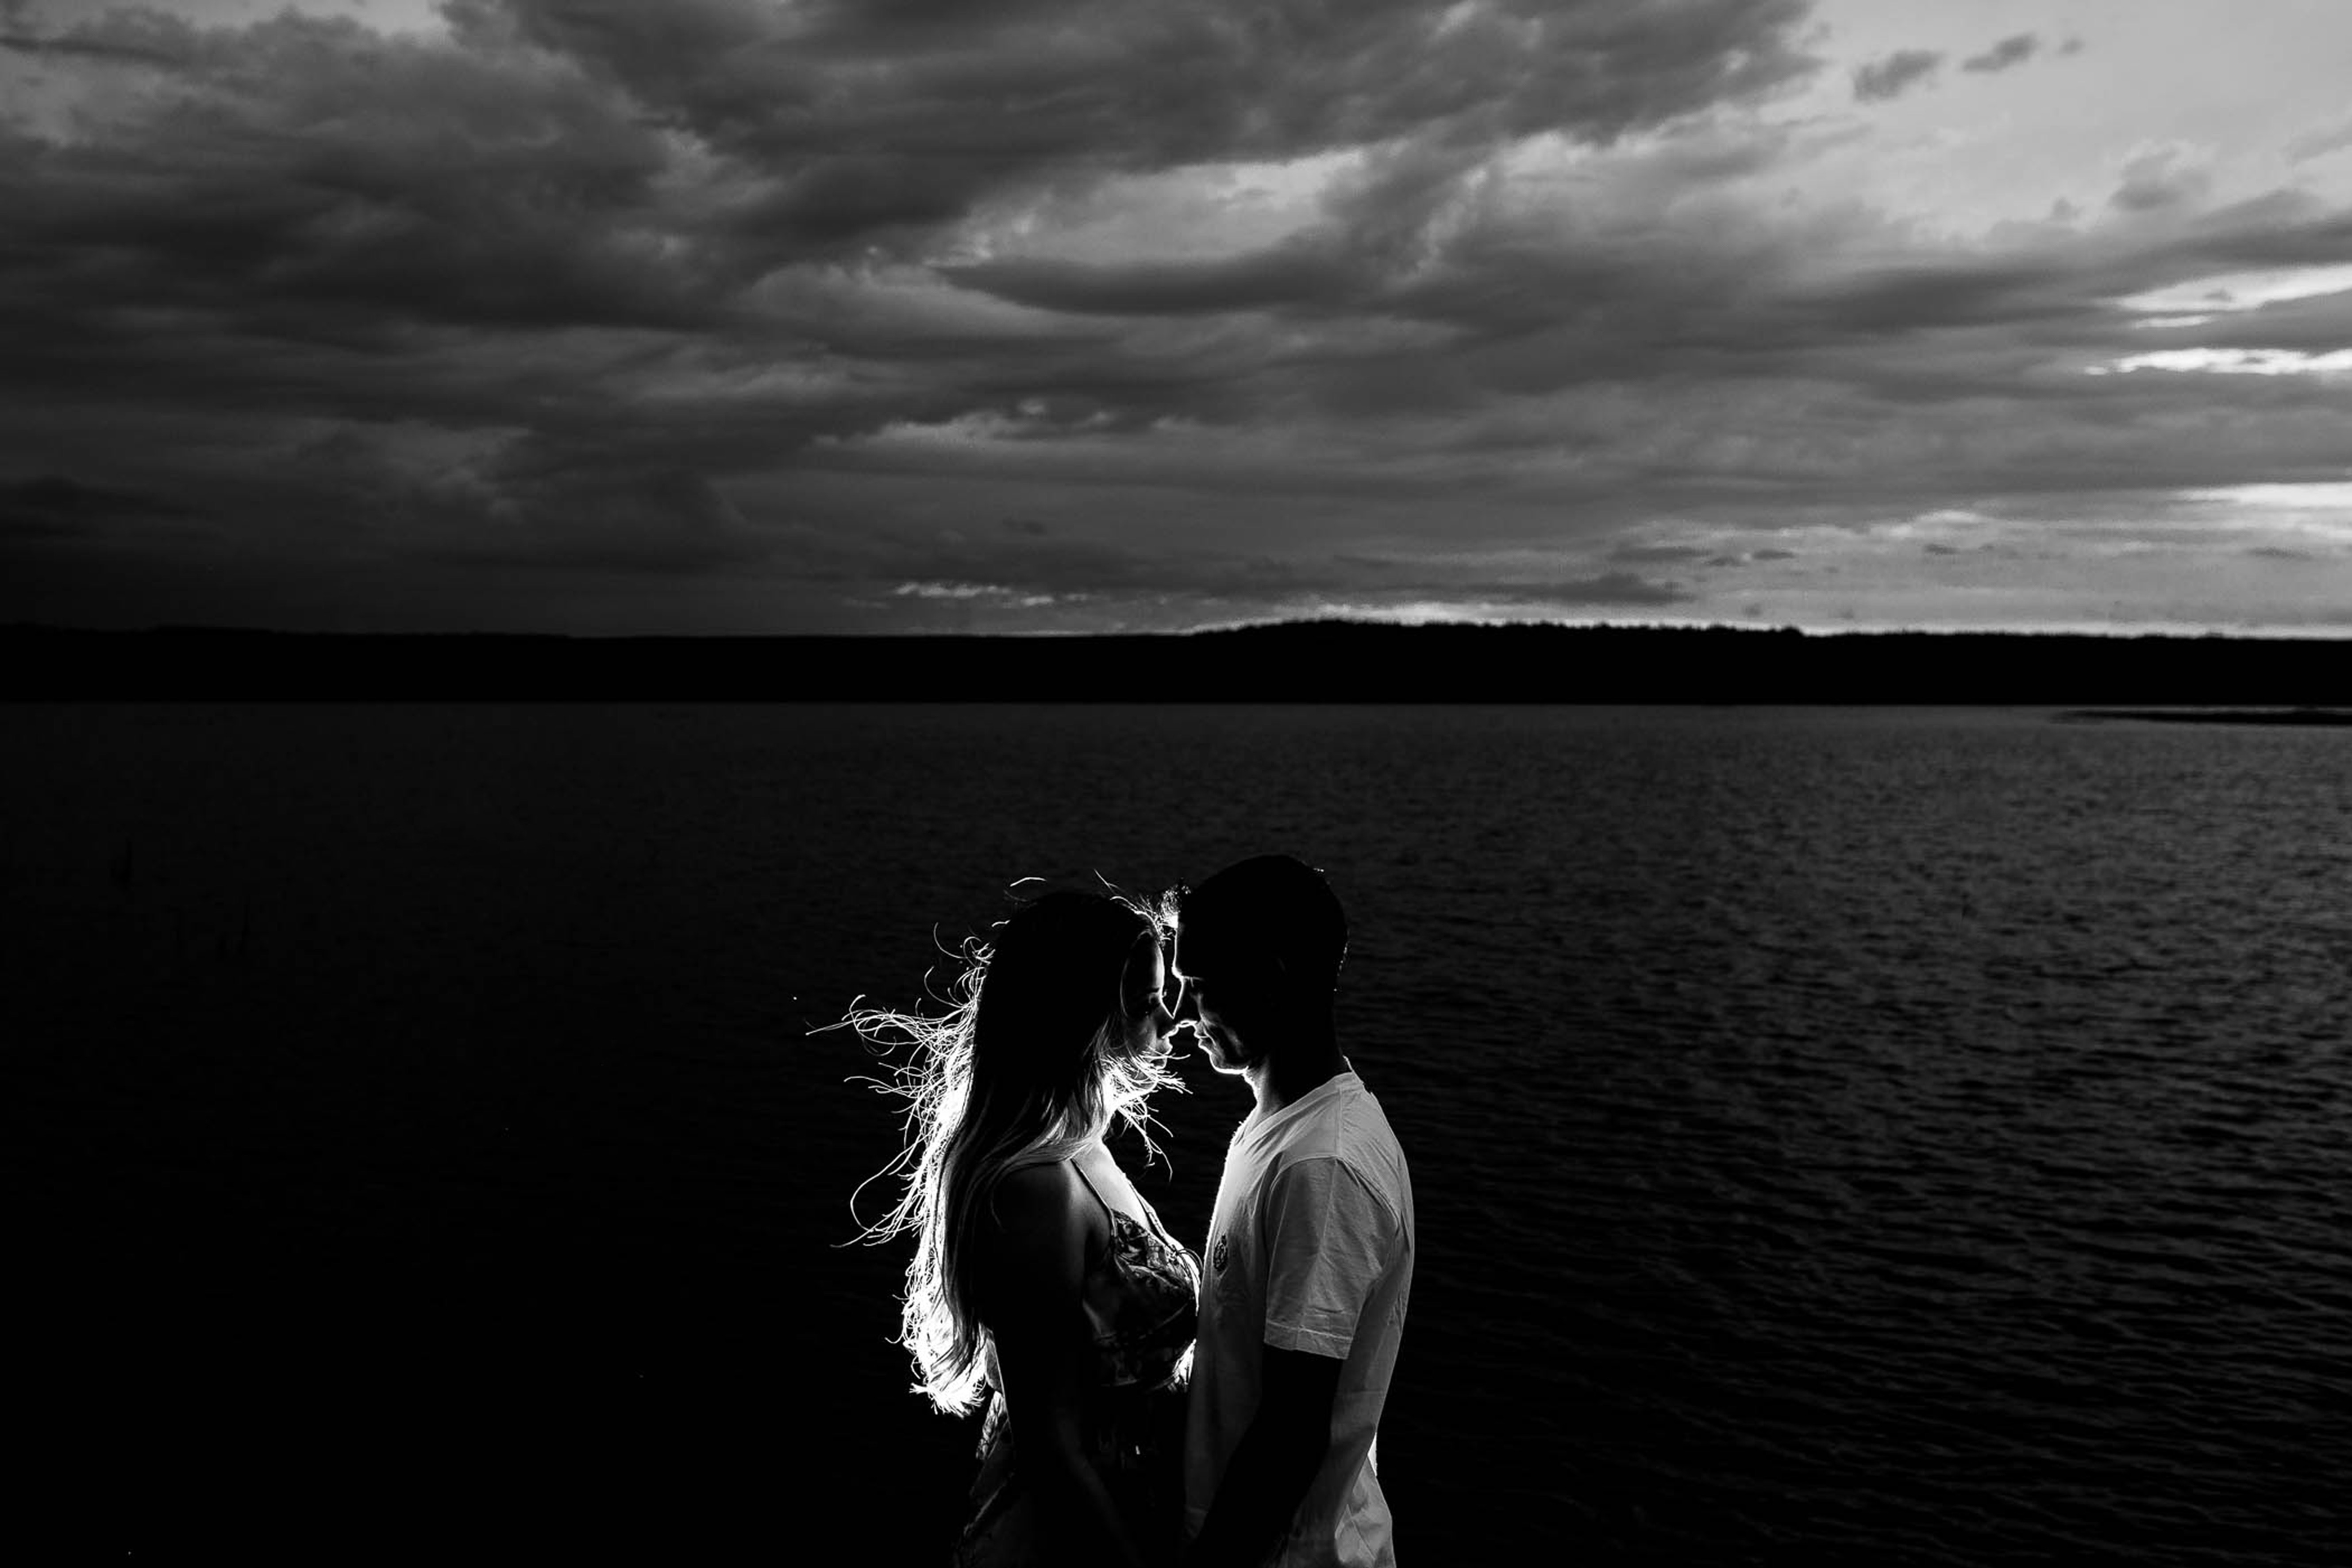
cloud, black and white, photography, love, couple, darkness, monochrome, together, duo, photograph, emotion, interaction, monochrome photography